Pike Place Market

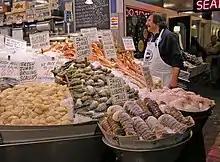
A fishmonger's stall in the Main Arcade. Open-fronted, but rented on a lease, not as a daystall.

The PDA is a public trustee charged with many potentially conflicting goals. Its charter mandates it to "ensure that the traditional character of the Public Market is preserved." It is specifically mandated to